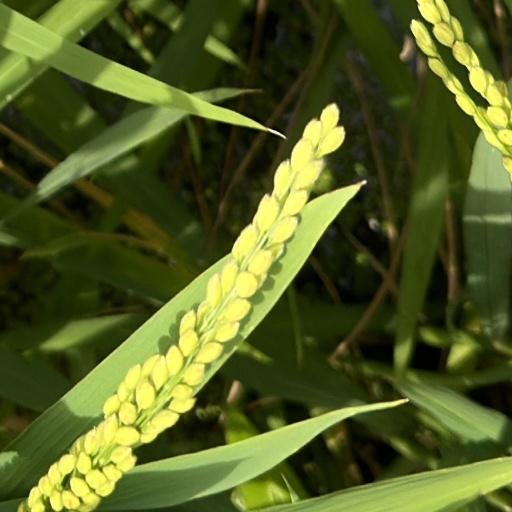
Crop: rice